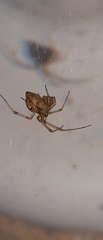
Species: Parasteatoda_tepidariorum